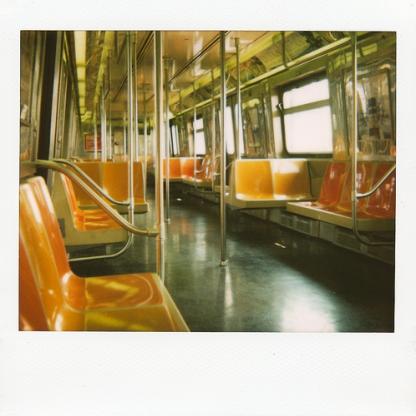
Scene: Indoor